Sky position (RA, Dec in degrees): 149.461, 0.7954
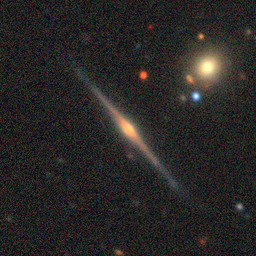
Galaxy morphology: Edge-on Galaxies with Bulge